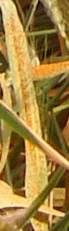
Label: Wheat___Brown_Rust